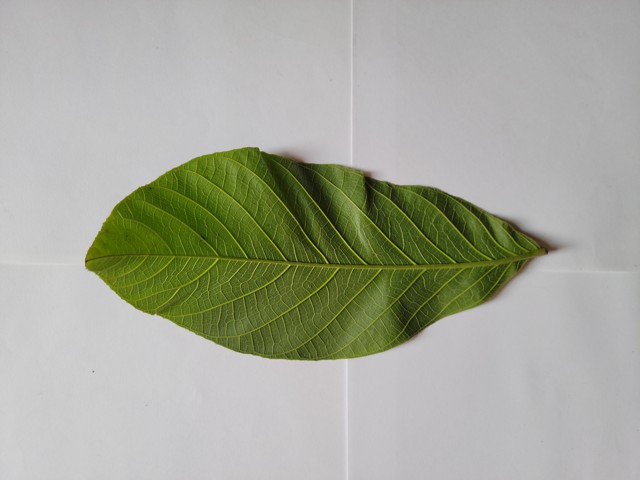
Plant: chapalish